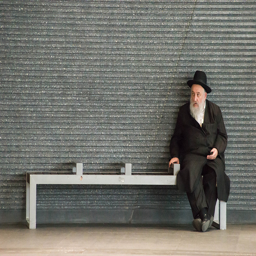
An old rabbi with a bear sitting on top of a bench.
The man wearing all black is sitting on the bench alone.
an old man in a hat sits on a bench
A man with a white beard sitting on a bench.
Jewish man wearing black hat and trench coat sitting on bench.